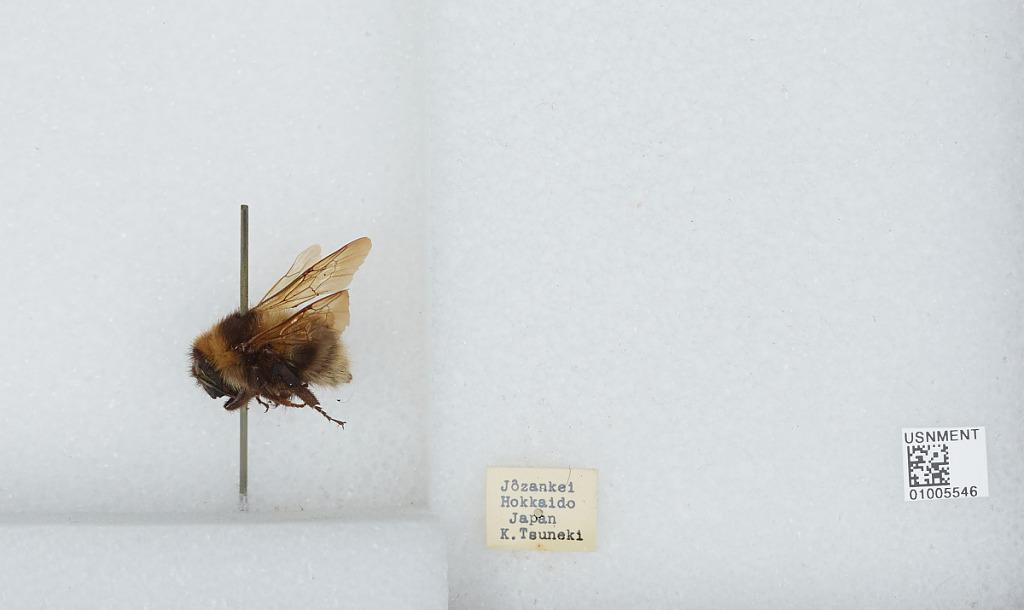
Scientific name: Bombus (Diversobombus) diversus Smith
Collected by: K. Tsuneki
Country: Japan
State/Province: Hokkaido
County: Jozankei